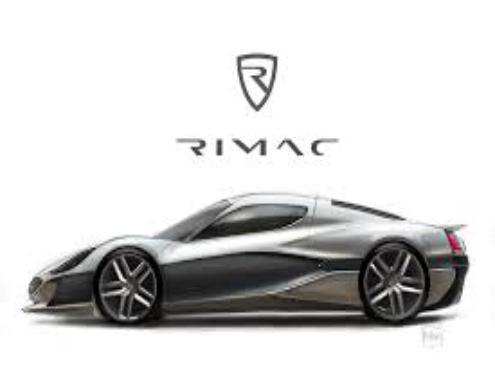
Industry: Transportation